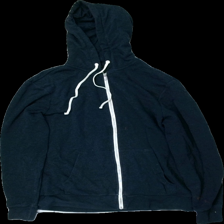
View: front
Type: Hoodie
Category: Unisex
Brand: H&M
Colors: Blue, White
Material: 100% bomull
Cut: Regular
Size: M
Season: All
Stains: Minor
Damage: nopprigt
Damage location: top center
Damage 2: nopprigt och smuts fläck
Damage 2 location: middle center
Damage 3: nopprigt och smuts fläckar
Damage 3 location: bottom right
Price range: <50
Recommended usage: Export
Description: hoddie
Comment: luddig/nopprig